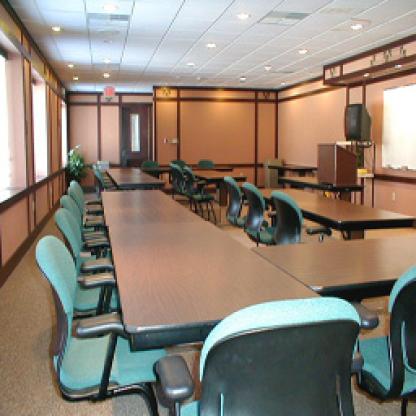
Scene: Indoor